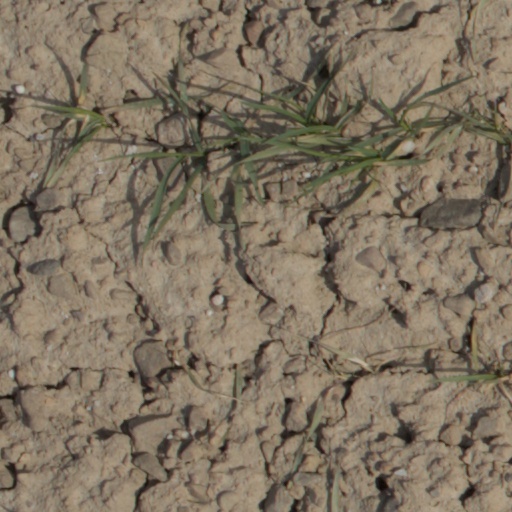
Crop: wheat